Earl of Derby

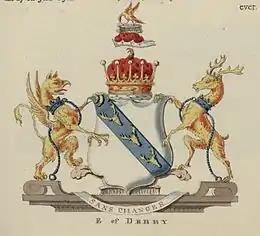
Armorial achievement of the Earls of Derby of the Stanley family, 1781

The heir apparent is the present holder's son, Edward John Robin Stanley, Lord Stanley (born 1998).